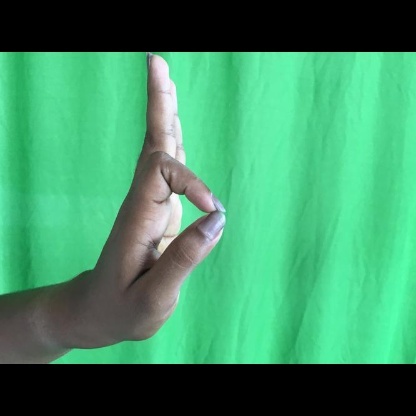
Mudra: Aralam